Umalsat

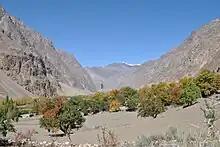
View of apricot trees in autumn season, in Umalsat Yasin Valley.

Umalsat (املست) is a remote village in Tehsil Yasin, Gupis-Yasin District, Pakistan, situated at the extreme north of Pakistan close to the border with Afghanistan.